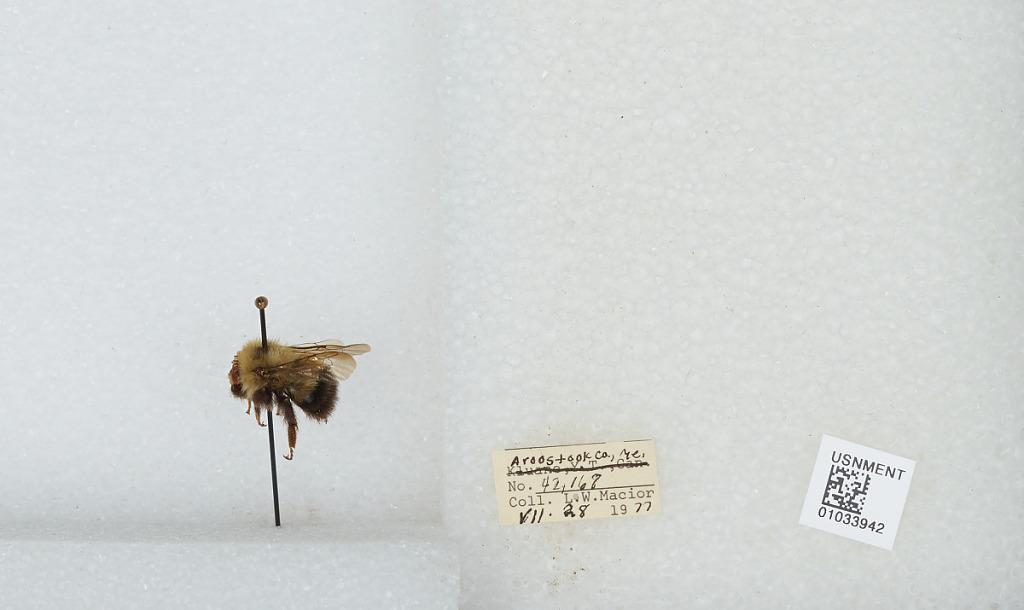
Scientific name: Bombus (Pyrobombus) vagans vagans Smith
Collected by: L. Macior
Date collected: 1977-7-28
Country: United States
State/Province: Maine
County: Aroostook
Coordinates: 46.65, -68.58